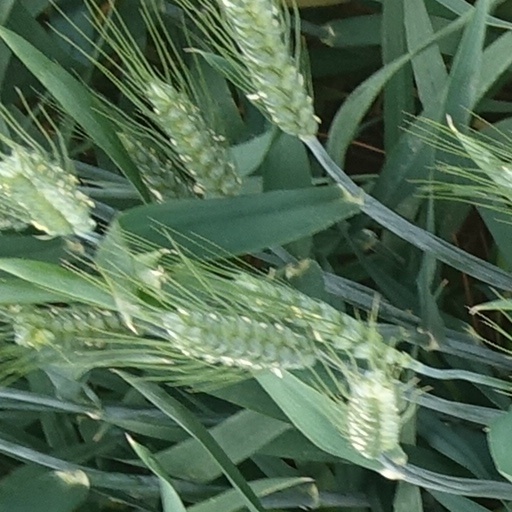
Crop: wheat